Richard Saunders (skeptic)

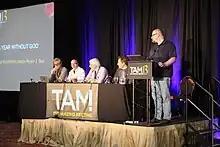
Saunders (left) in 2015, on the Podcaster Panel at TAM13

Saunders was producer and host of "The Tank Vodcast" (aka "The Skeptic Tank"). In 2008 this podcast became "The Skeptic Zone" podcast, which released its 500th episode on 19 May 2018. It is produced weekly and is billed as "The Podcast from Australia for Science and Reason". Saunders has produced every episode of "The Skeptic Zone" podcast.